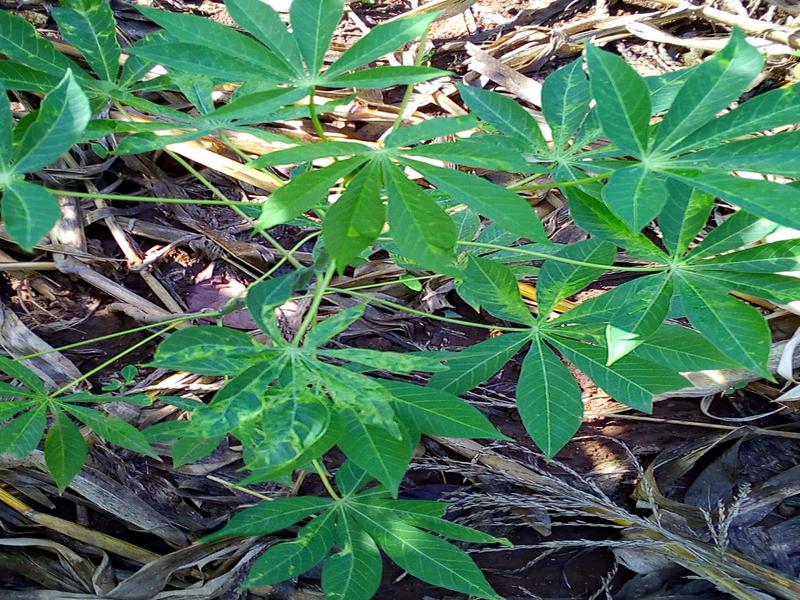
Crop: cassava
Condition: mosaic_disease